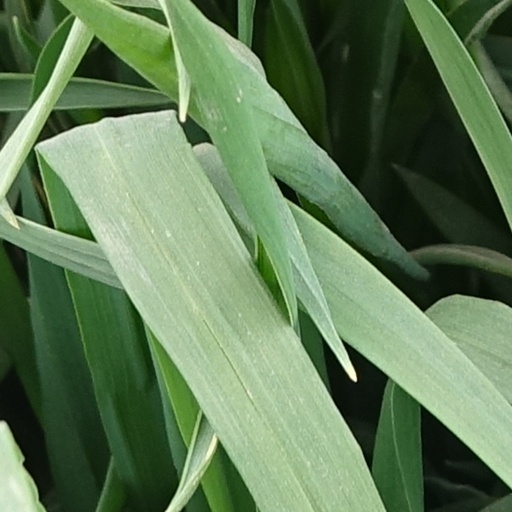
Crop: wheat